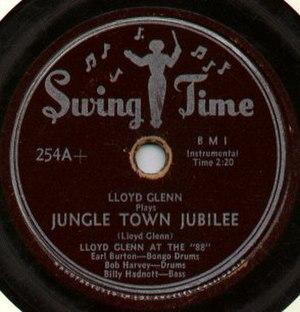
Swing Time Records est une compagnie de disques indépendante américaine active de 1947 à 1953.